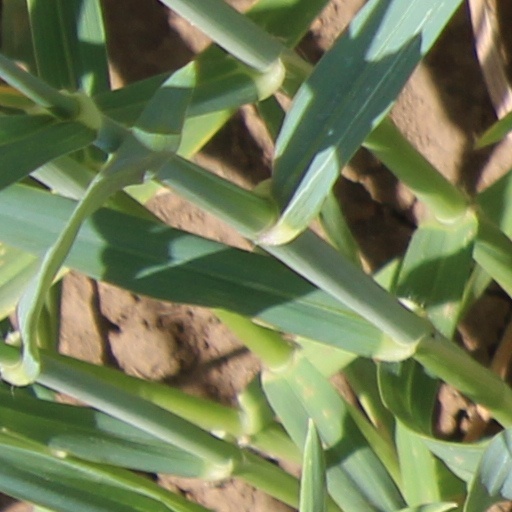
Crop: wheat